Christian County, Missouri

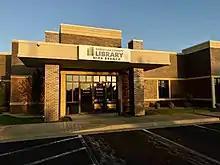
Christian County Library Nixa Branch

The Christian County chapter of the Bald Knobbers created the distinctive masks that the group has become known for, despite the original Taney County chapter never adopting such masks. This masked depiction is what would eventually be used in the book, The Shepherd of the Hills by Harold Bell Wright. The book would later be adapted to film and the stage. This masked depiction can also be seen on the ride Fire in the Hole located at Silver Dollar City.